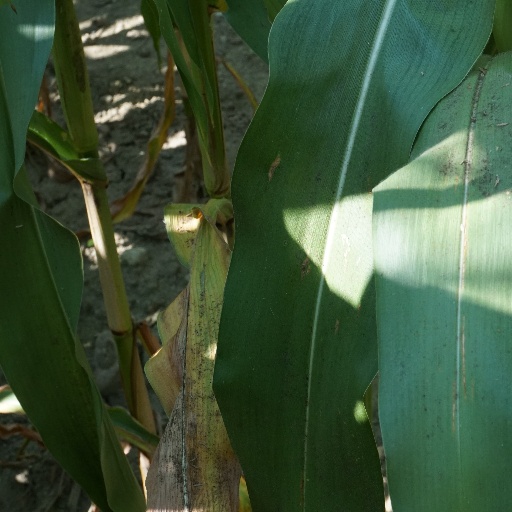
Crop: maize; corn